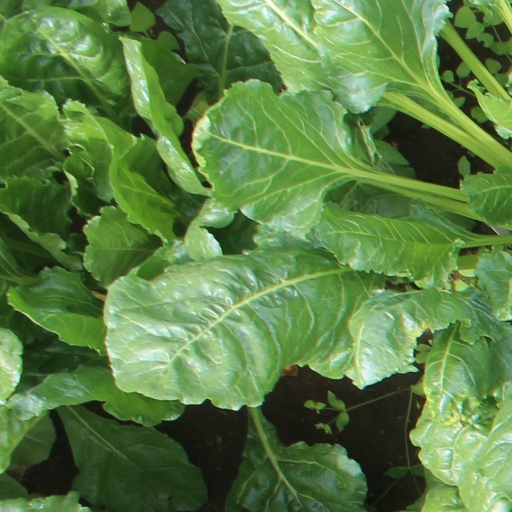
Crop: sugar beet